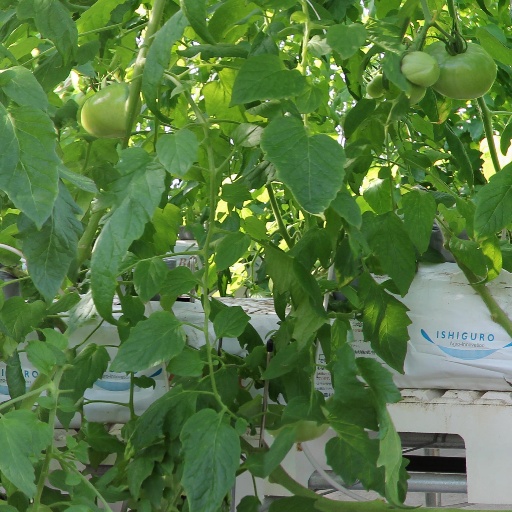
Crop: tomato